Wolfe Tone

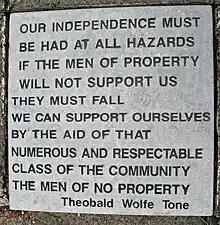
One of the inscribed flagstones on the steps leading to the grave of Theobald Wolfe Tone

On 15 December 1796, an expedition under Hoche, consisting of forty-three sail and carrying about 14,450 men with a large supply of war material for distribution in Ireland, sailed from Brest. Accompanied by Tone, commissioned as a "chef de brigade" in the service of the French republic, it arrived off the coast of Ireland at Bantry Bay on 22 December 1796. Unremitting storms prevented a landing. Tone remarked that "England [...] had its luckiest escape since the Armada". The fleet returned home and the army intended to spearhead the invasion of Ireland was split up and sent, along with a growing Irish Legion, to fight in other theatres of the French Revolutionary Wars.